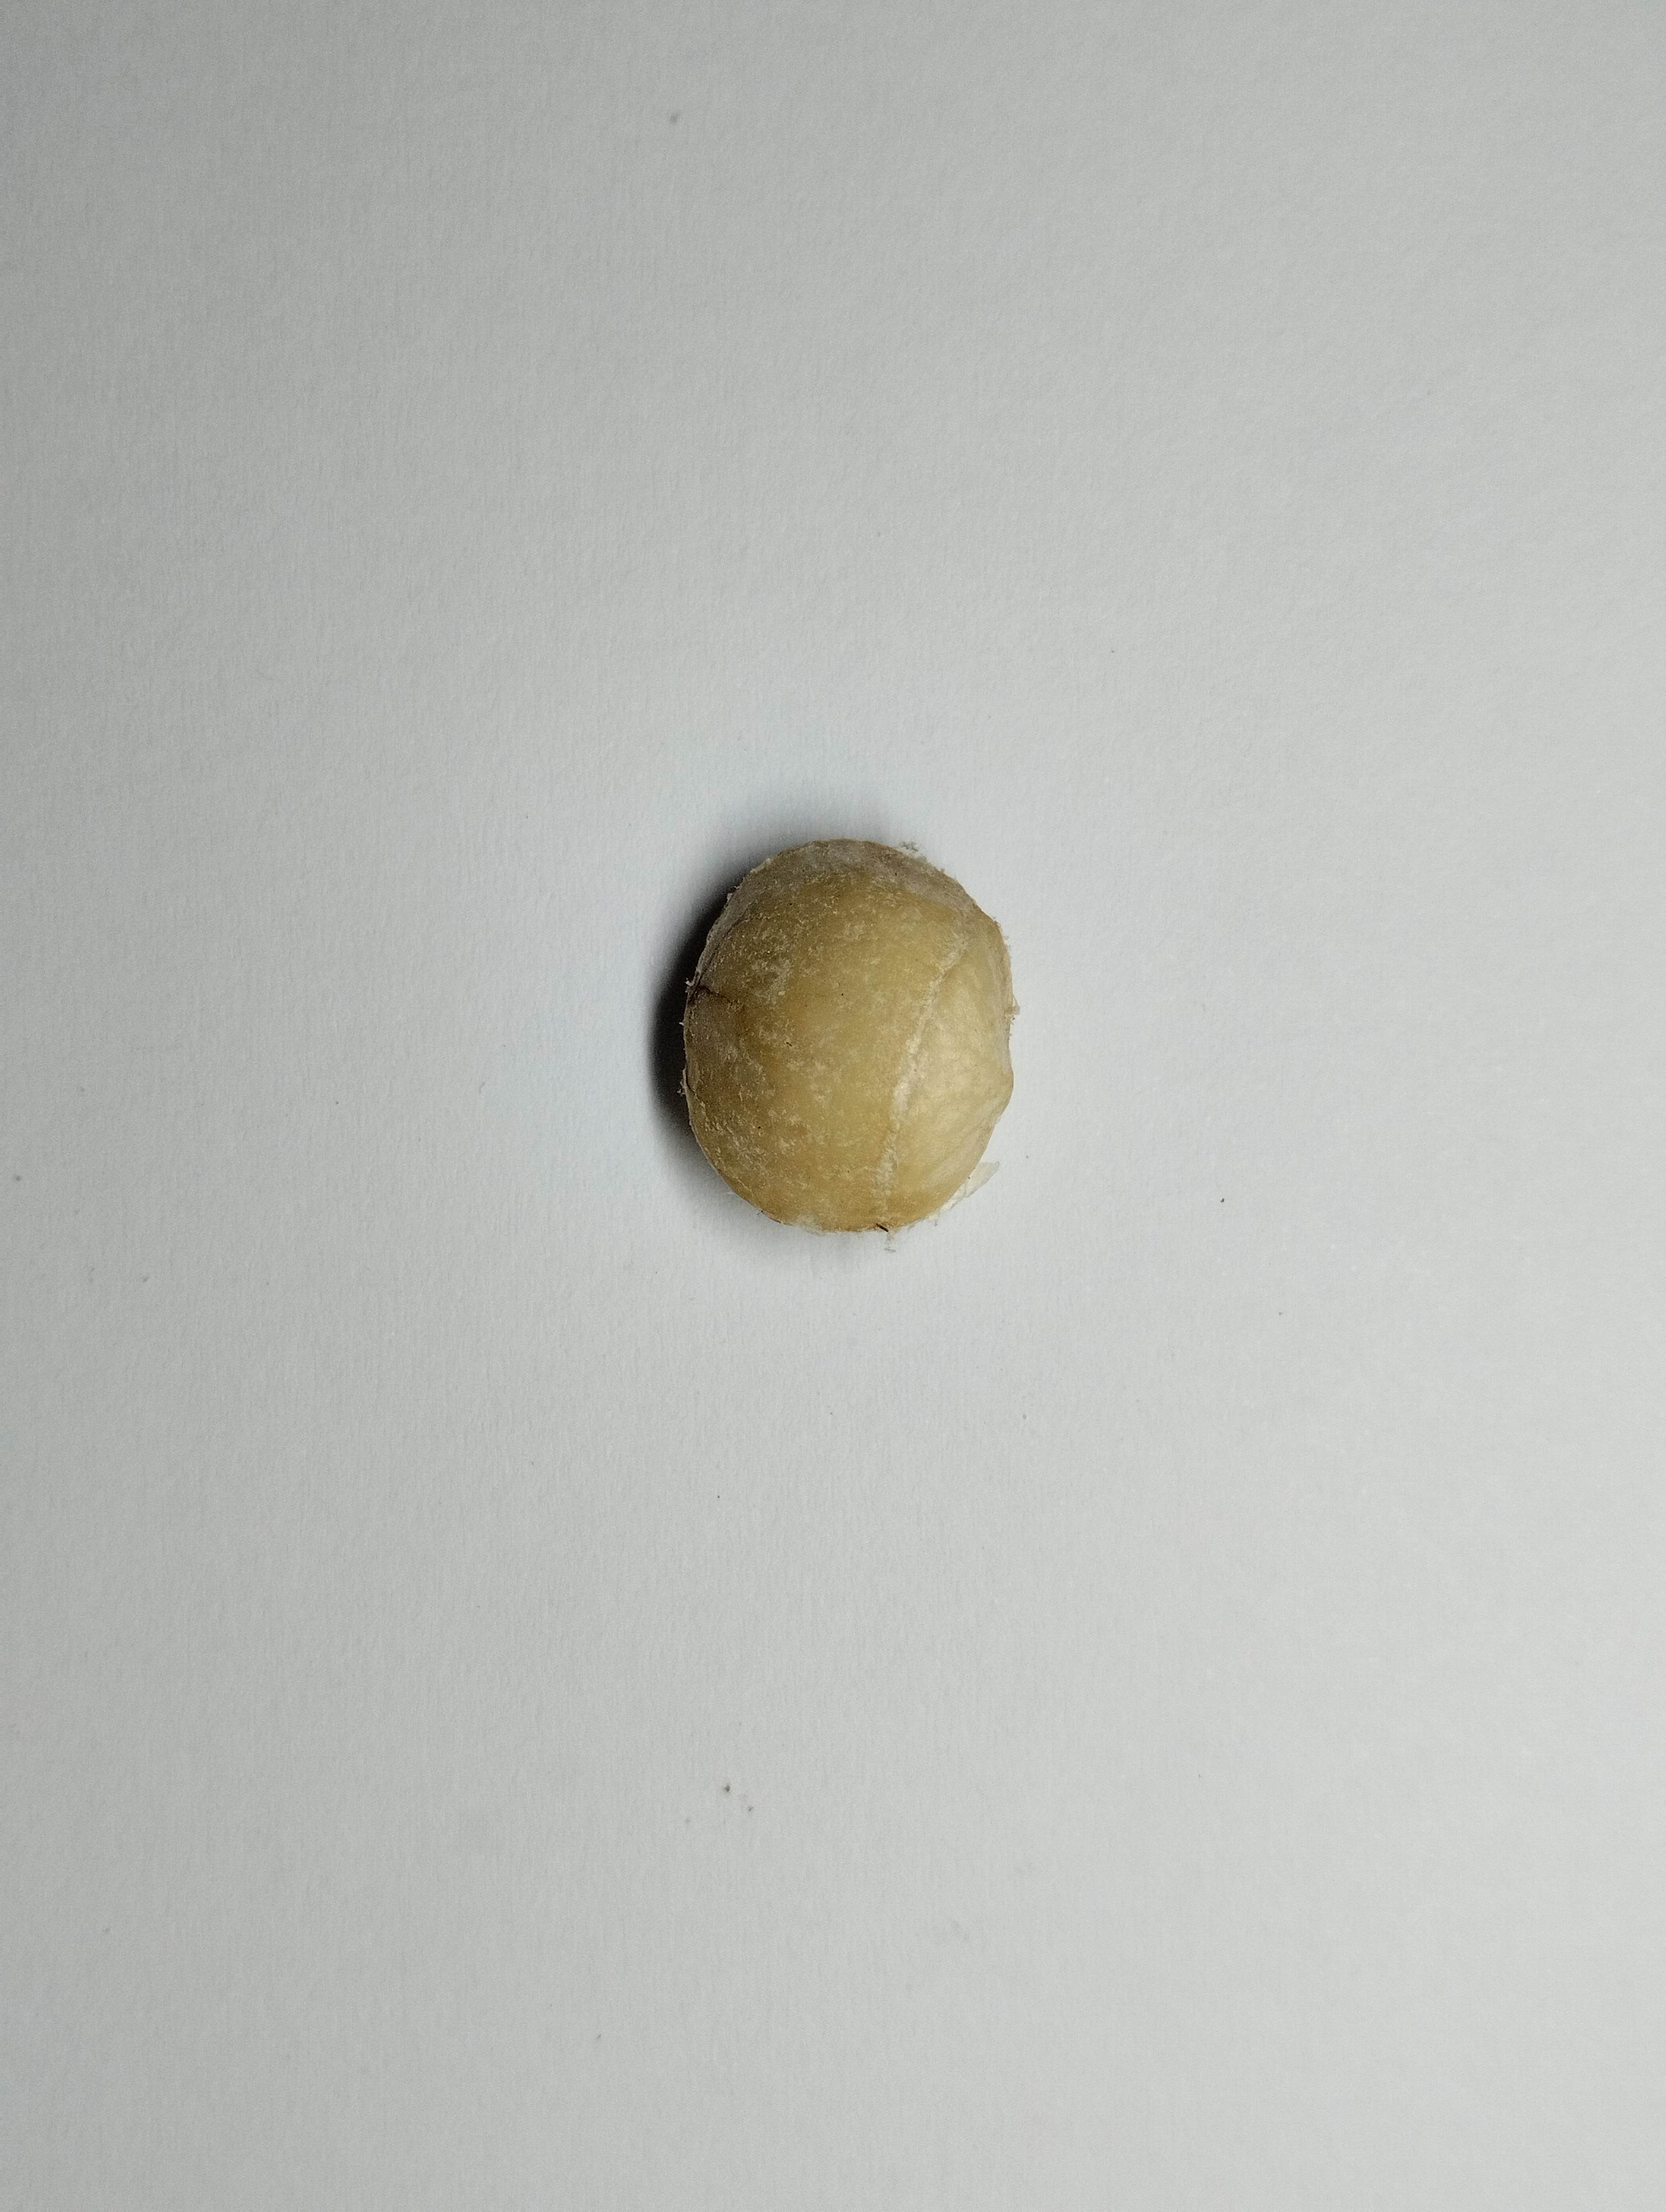
Label: bagus (good seed)